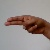
The image shows a hand gesture representing the letter 'H' in Indian Sign Language.